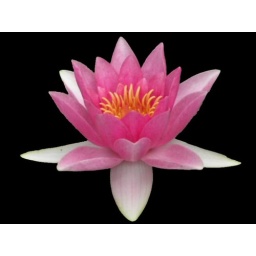
Pretty water lily zoomed in photo with the background changed to black